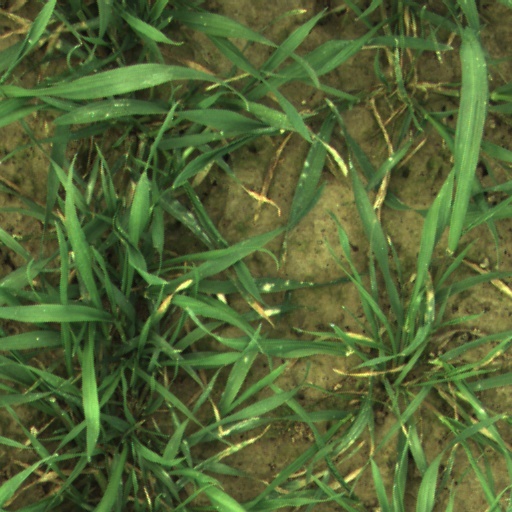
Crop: wheat